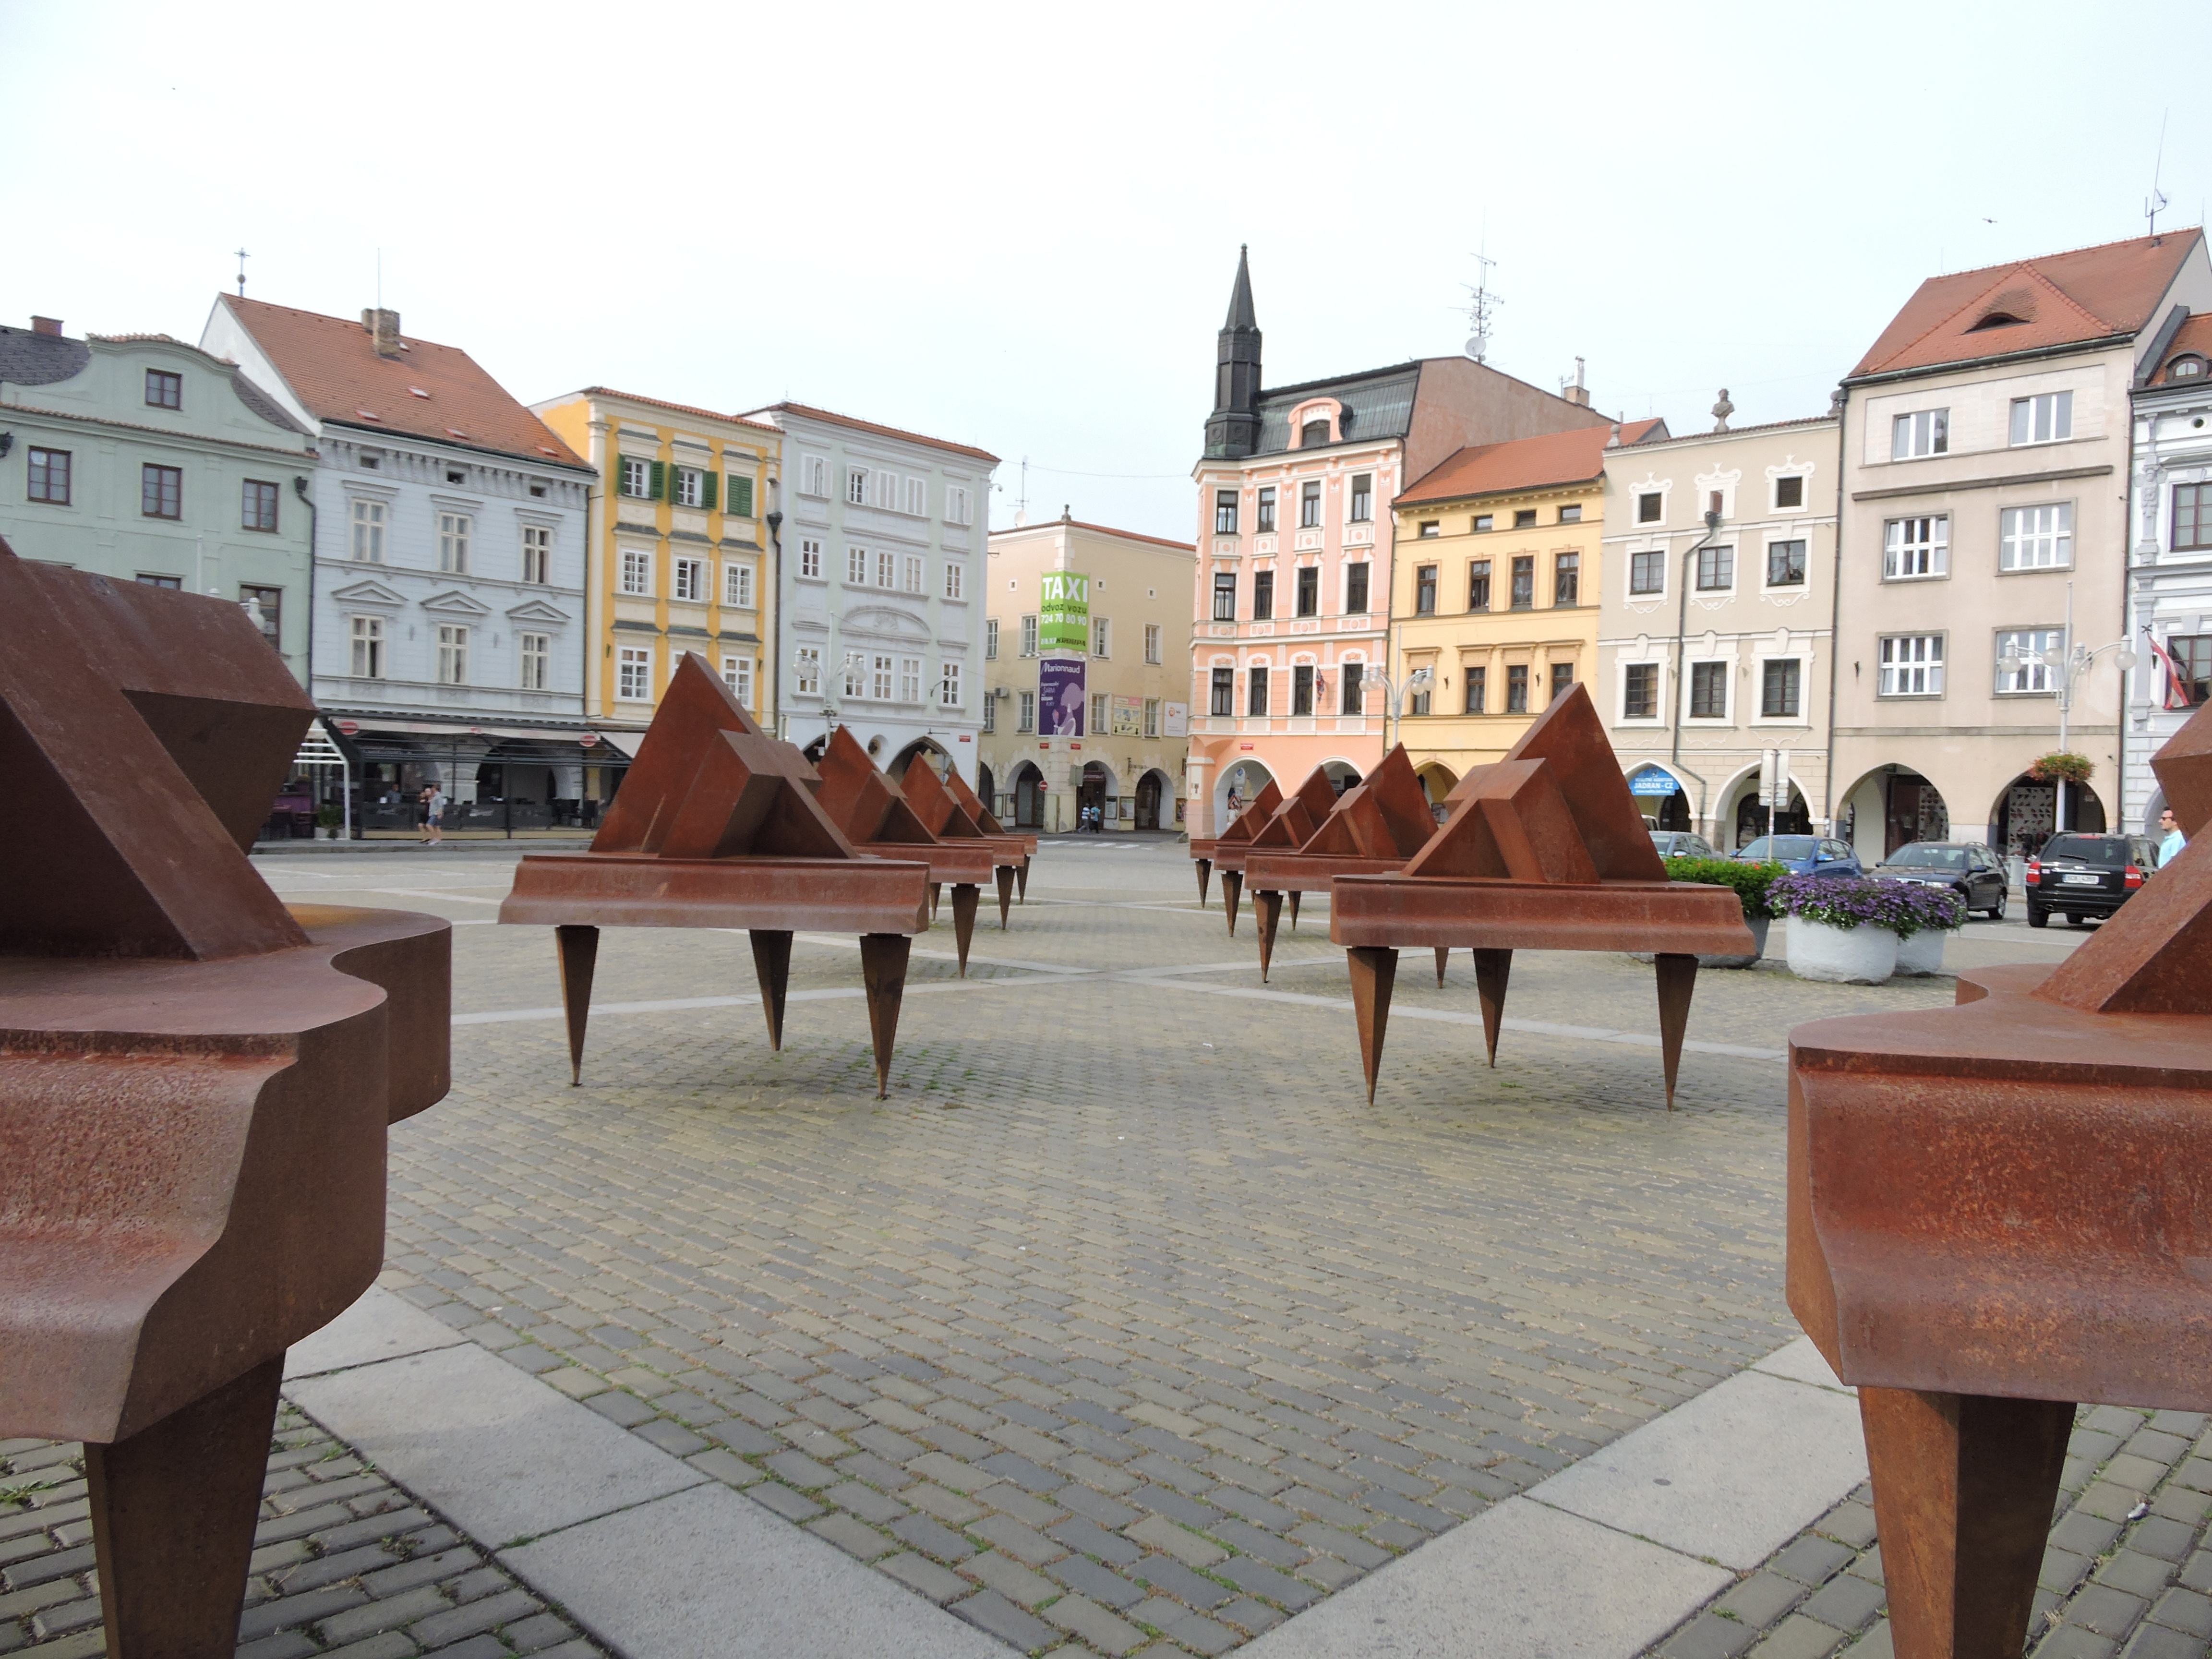
architecture, town, building, palace, old, walkway, piano, plaza, square, property, art, courtyard, town square, estate, czech budejovice, city center, outdoor structure